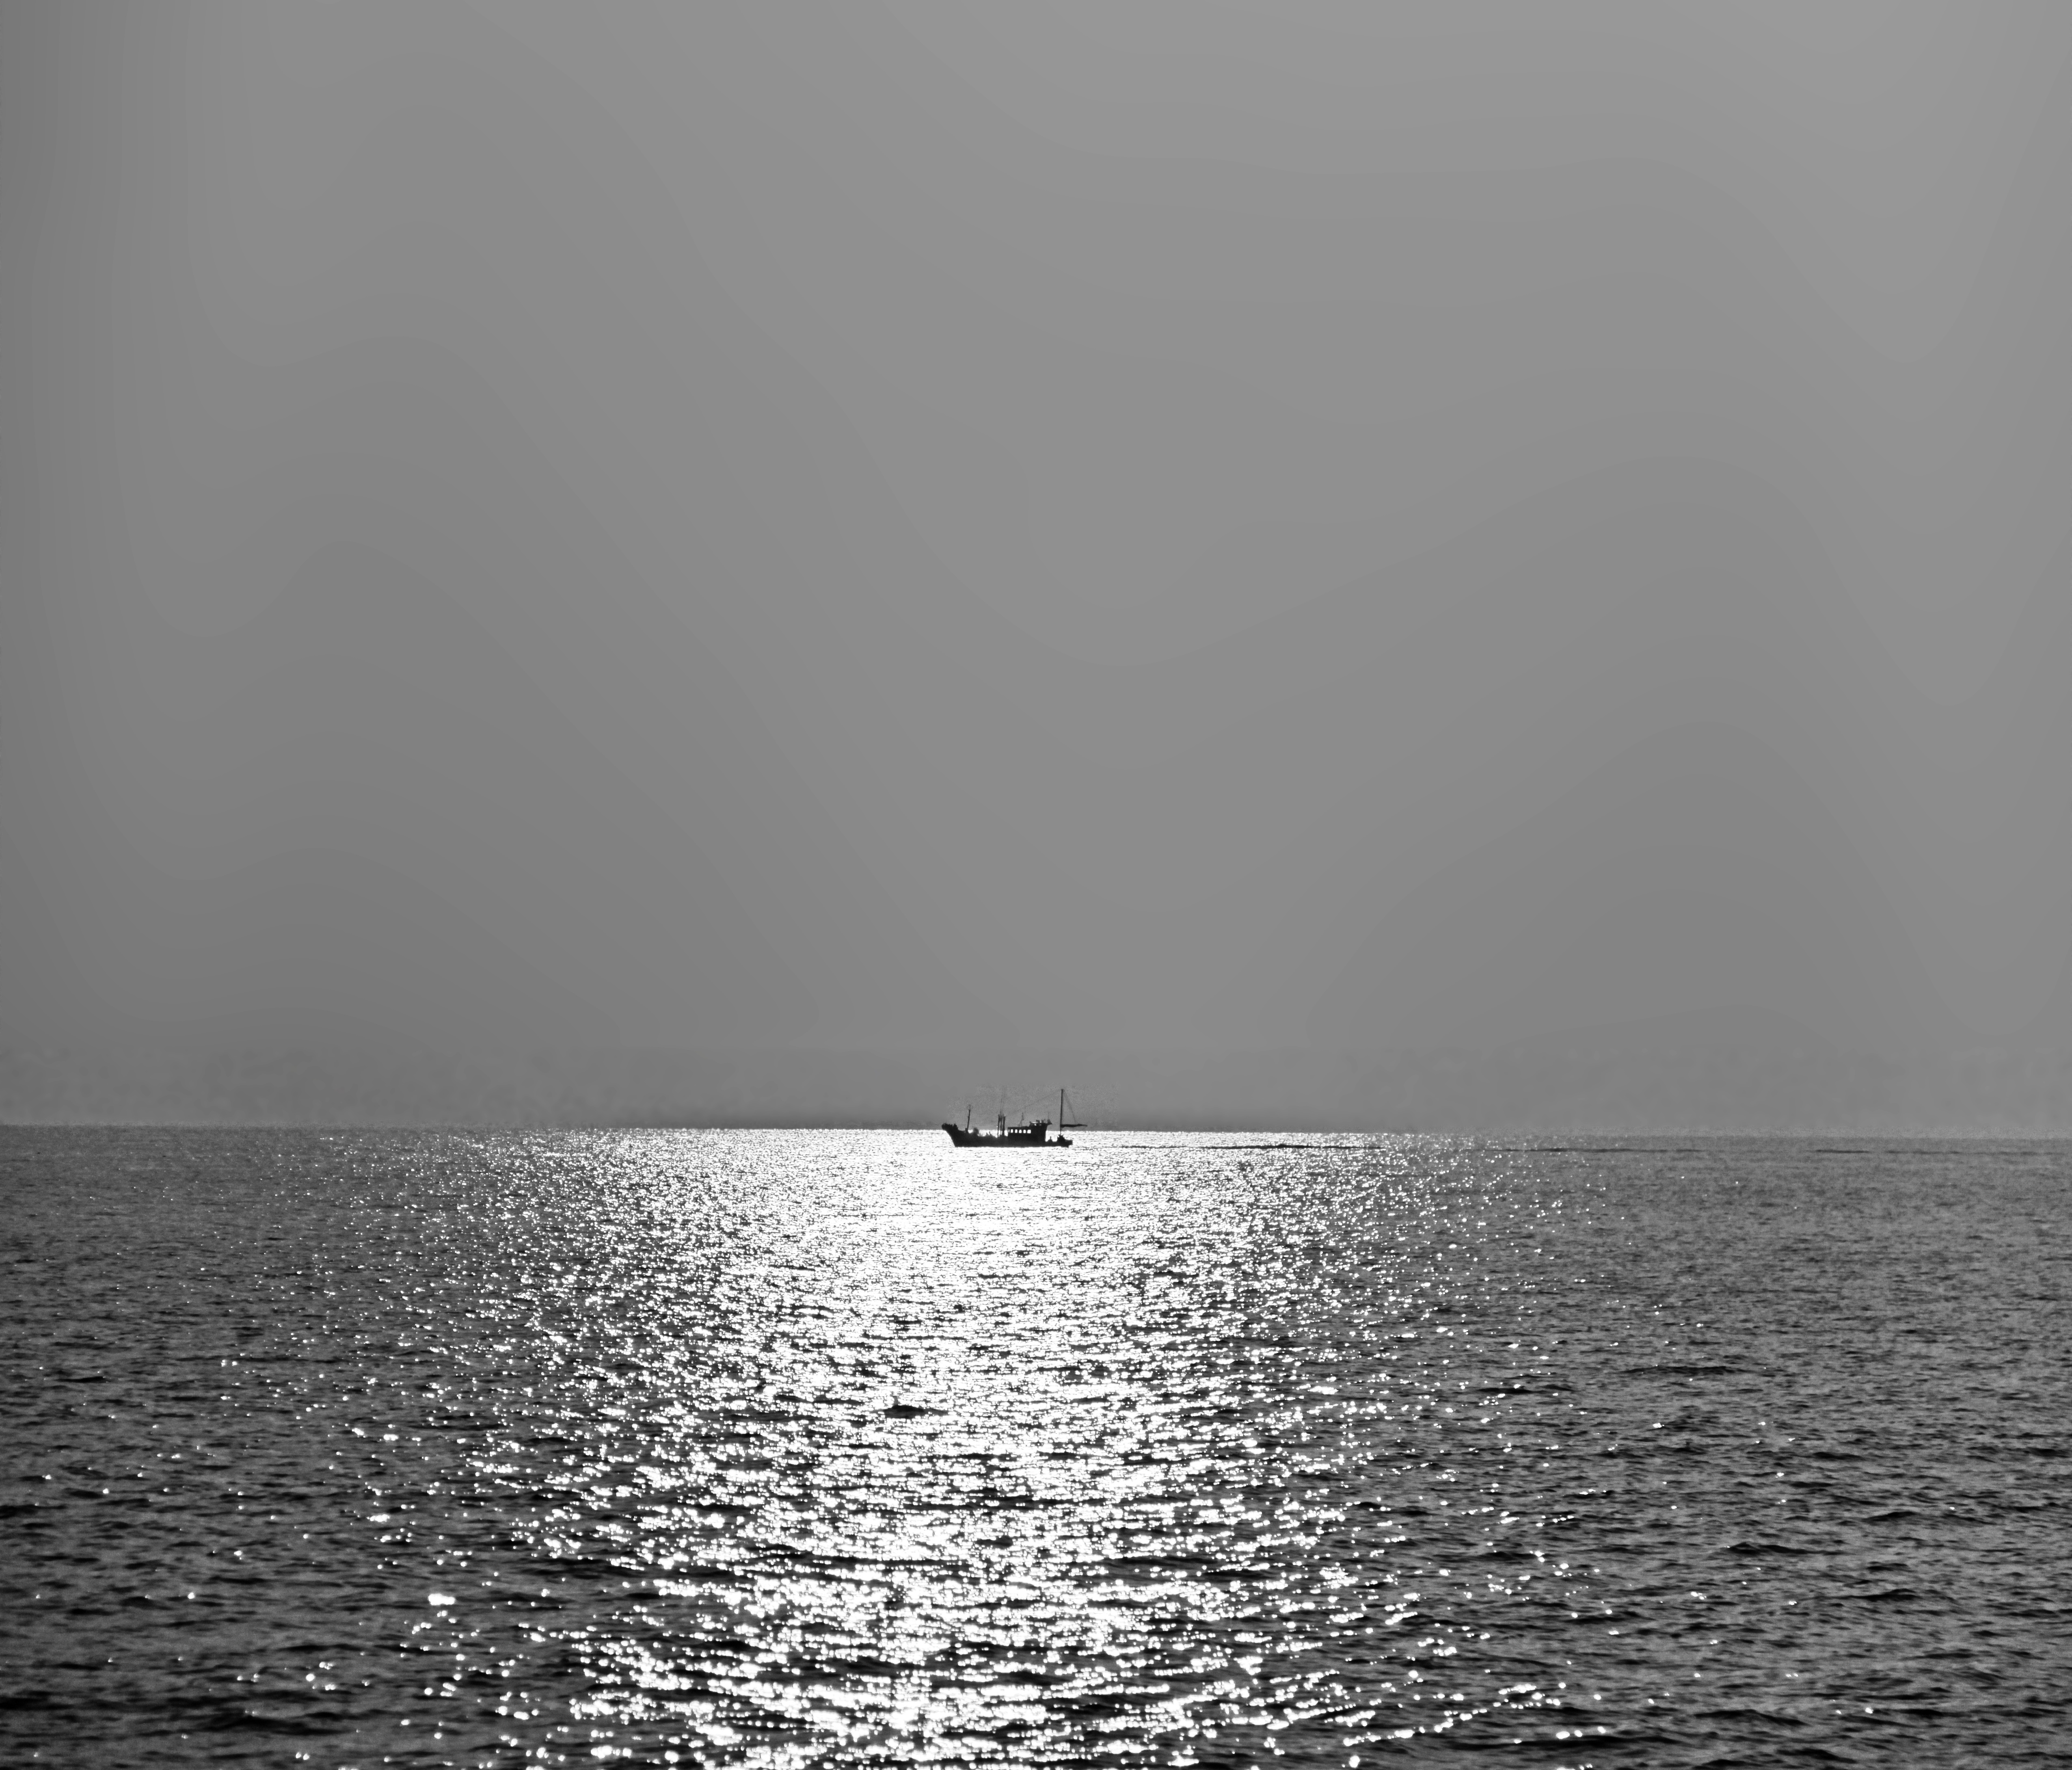
black and white, sea, horizon, atmospheric phenomenon, body of water, ocean, water, weather, shore, cloud, fog, monochrome photography, monochrome, coast, morning, mist, wave, lake, reflection, bay